Boy Charlton

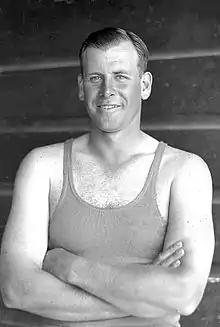
Charlton c. 1930

Andrew Murray "Boy" Charlton (12 August 1907 – 10 December 1975) was an Australian freestyle swimmer of the 1920s and 1930s who won a gold medal in the 1500 m freestyle at the 1924 Summer Olympics in Paris. He set five world records and also won a further three silver and one bronze medal in his Olympic career.